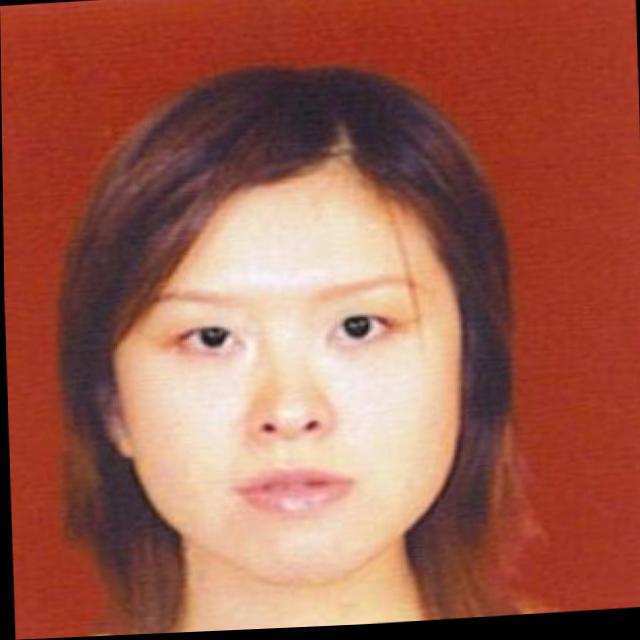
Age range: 21-44